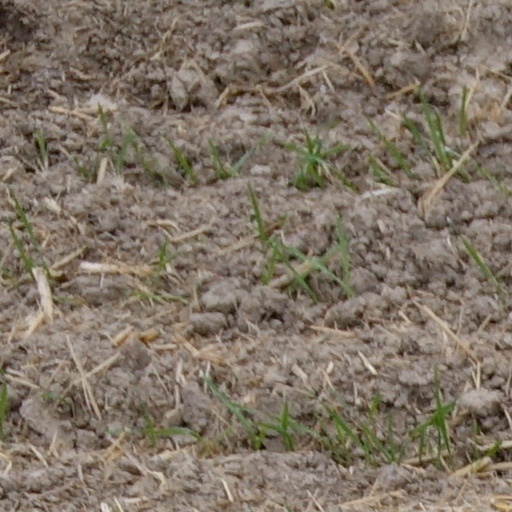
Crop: wheat